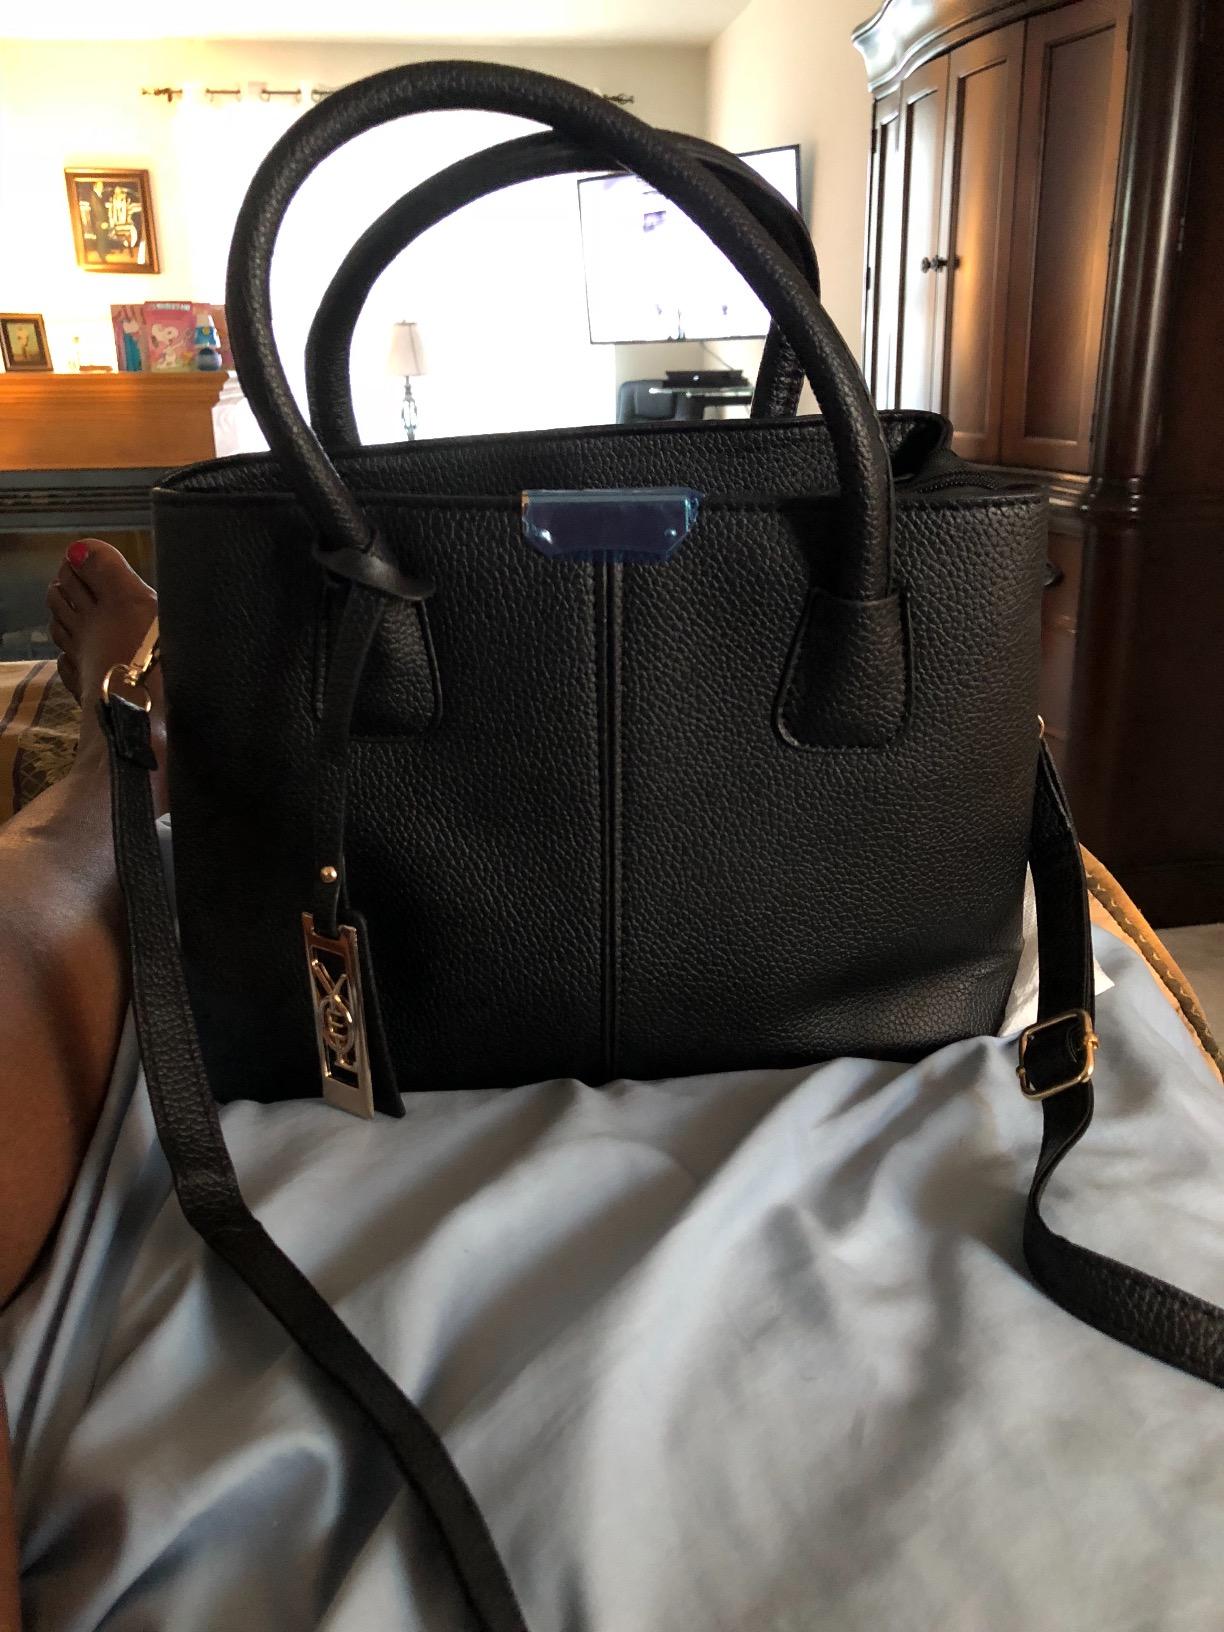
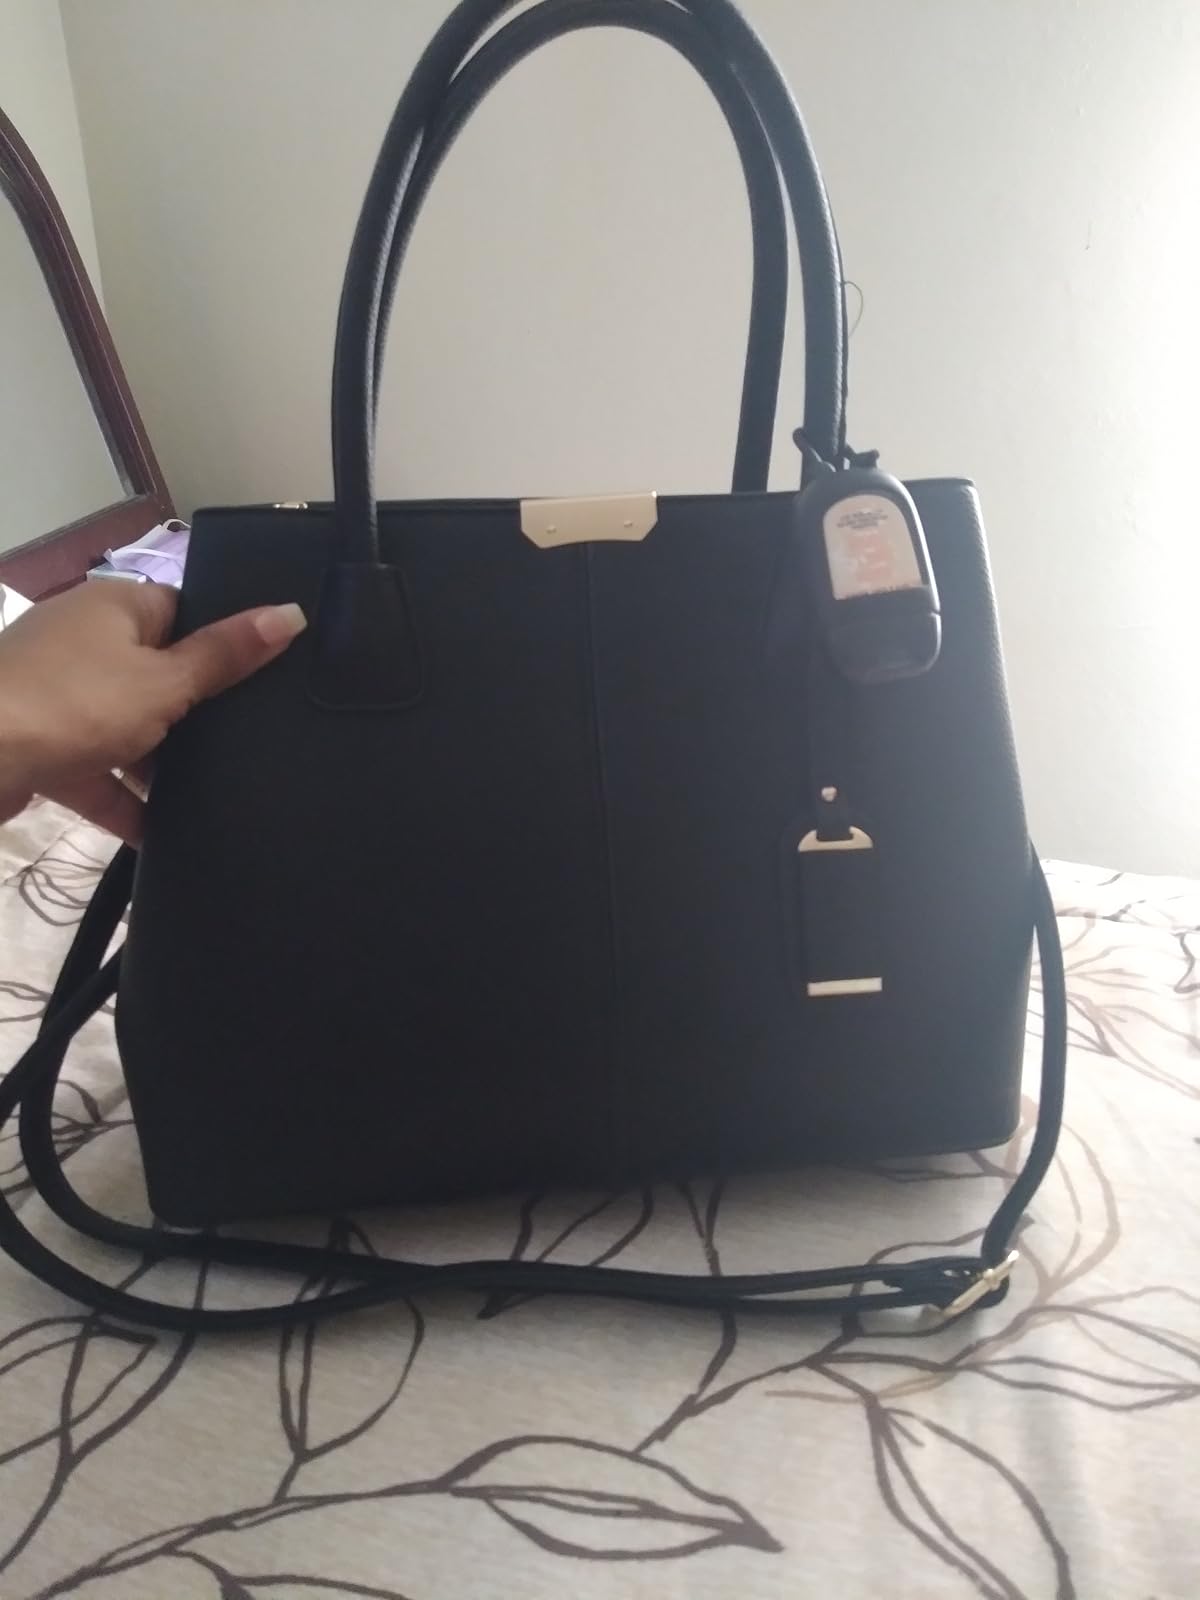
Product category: accessories_handbag
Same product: yes